Swayamvara Panthal

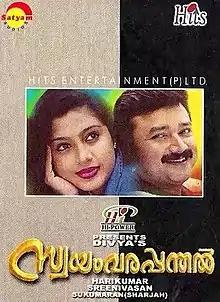
Movie Poster

Swayamvara Panthal is a 2000 Indian Malayalam-language drama film directed by Hari Kumar and written by Sreenivasan. It stars Jayaram and Samyuktha Varma. The music was composed by Johnson.